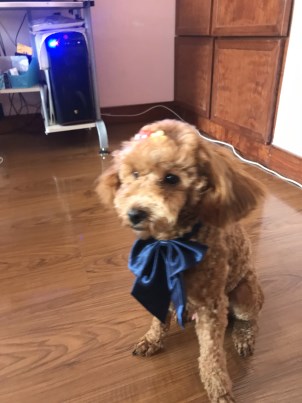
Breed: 7449-n000128-teddy